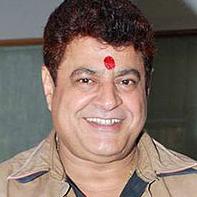
Age: 53